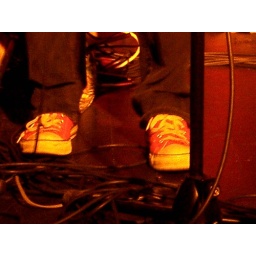
Melbourne's Architecture in Helsinki at Jive. Gus Franklin's red shoes. Hurrah for fellow red shoes wearer!